List of Qantas destinations

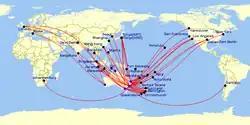
A map of Qantas' international destinations, as of December 2023

Qantas, the national flag-carrying airline of Australia, following is a list of destinations Qantas flies to as part of its scheduled services, .